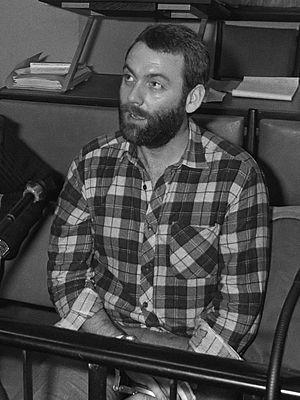
Brendan McFarlane, né en 1951, est un militant républicain nord-irlandais, membre de l'IRA provisoire.